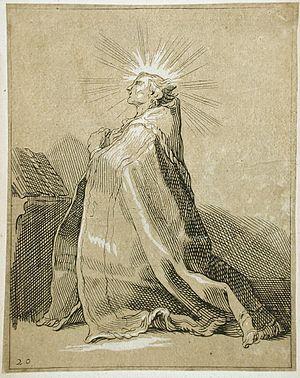
Frederik Bloemaert est un graveur et dessinateur néerlandais.